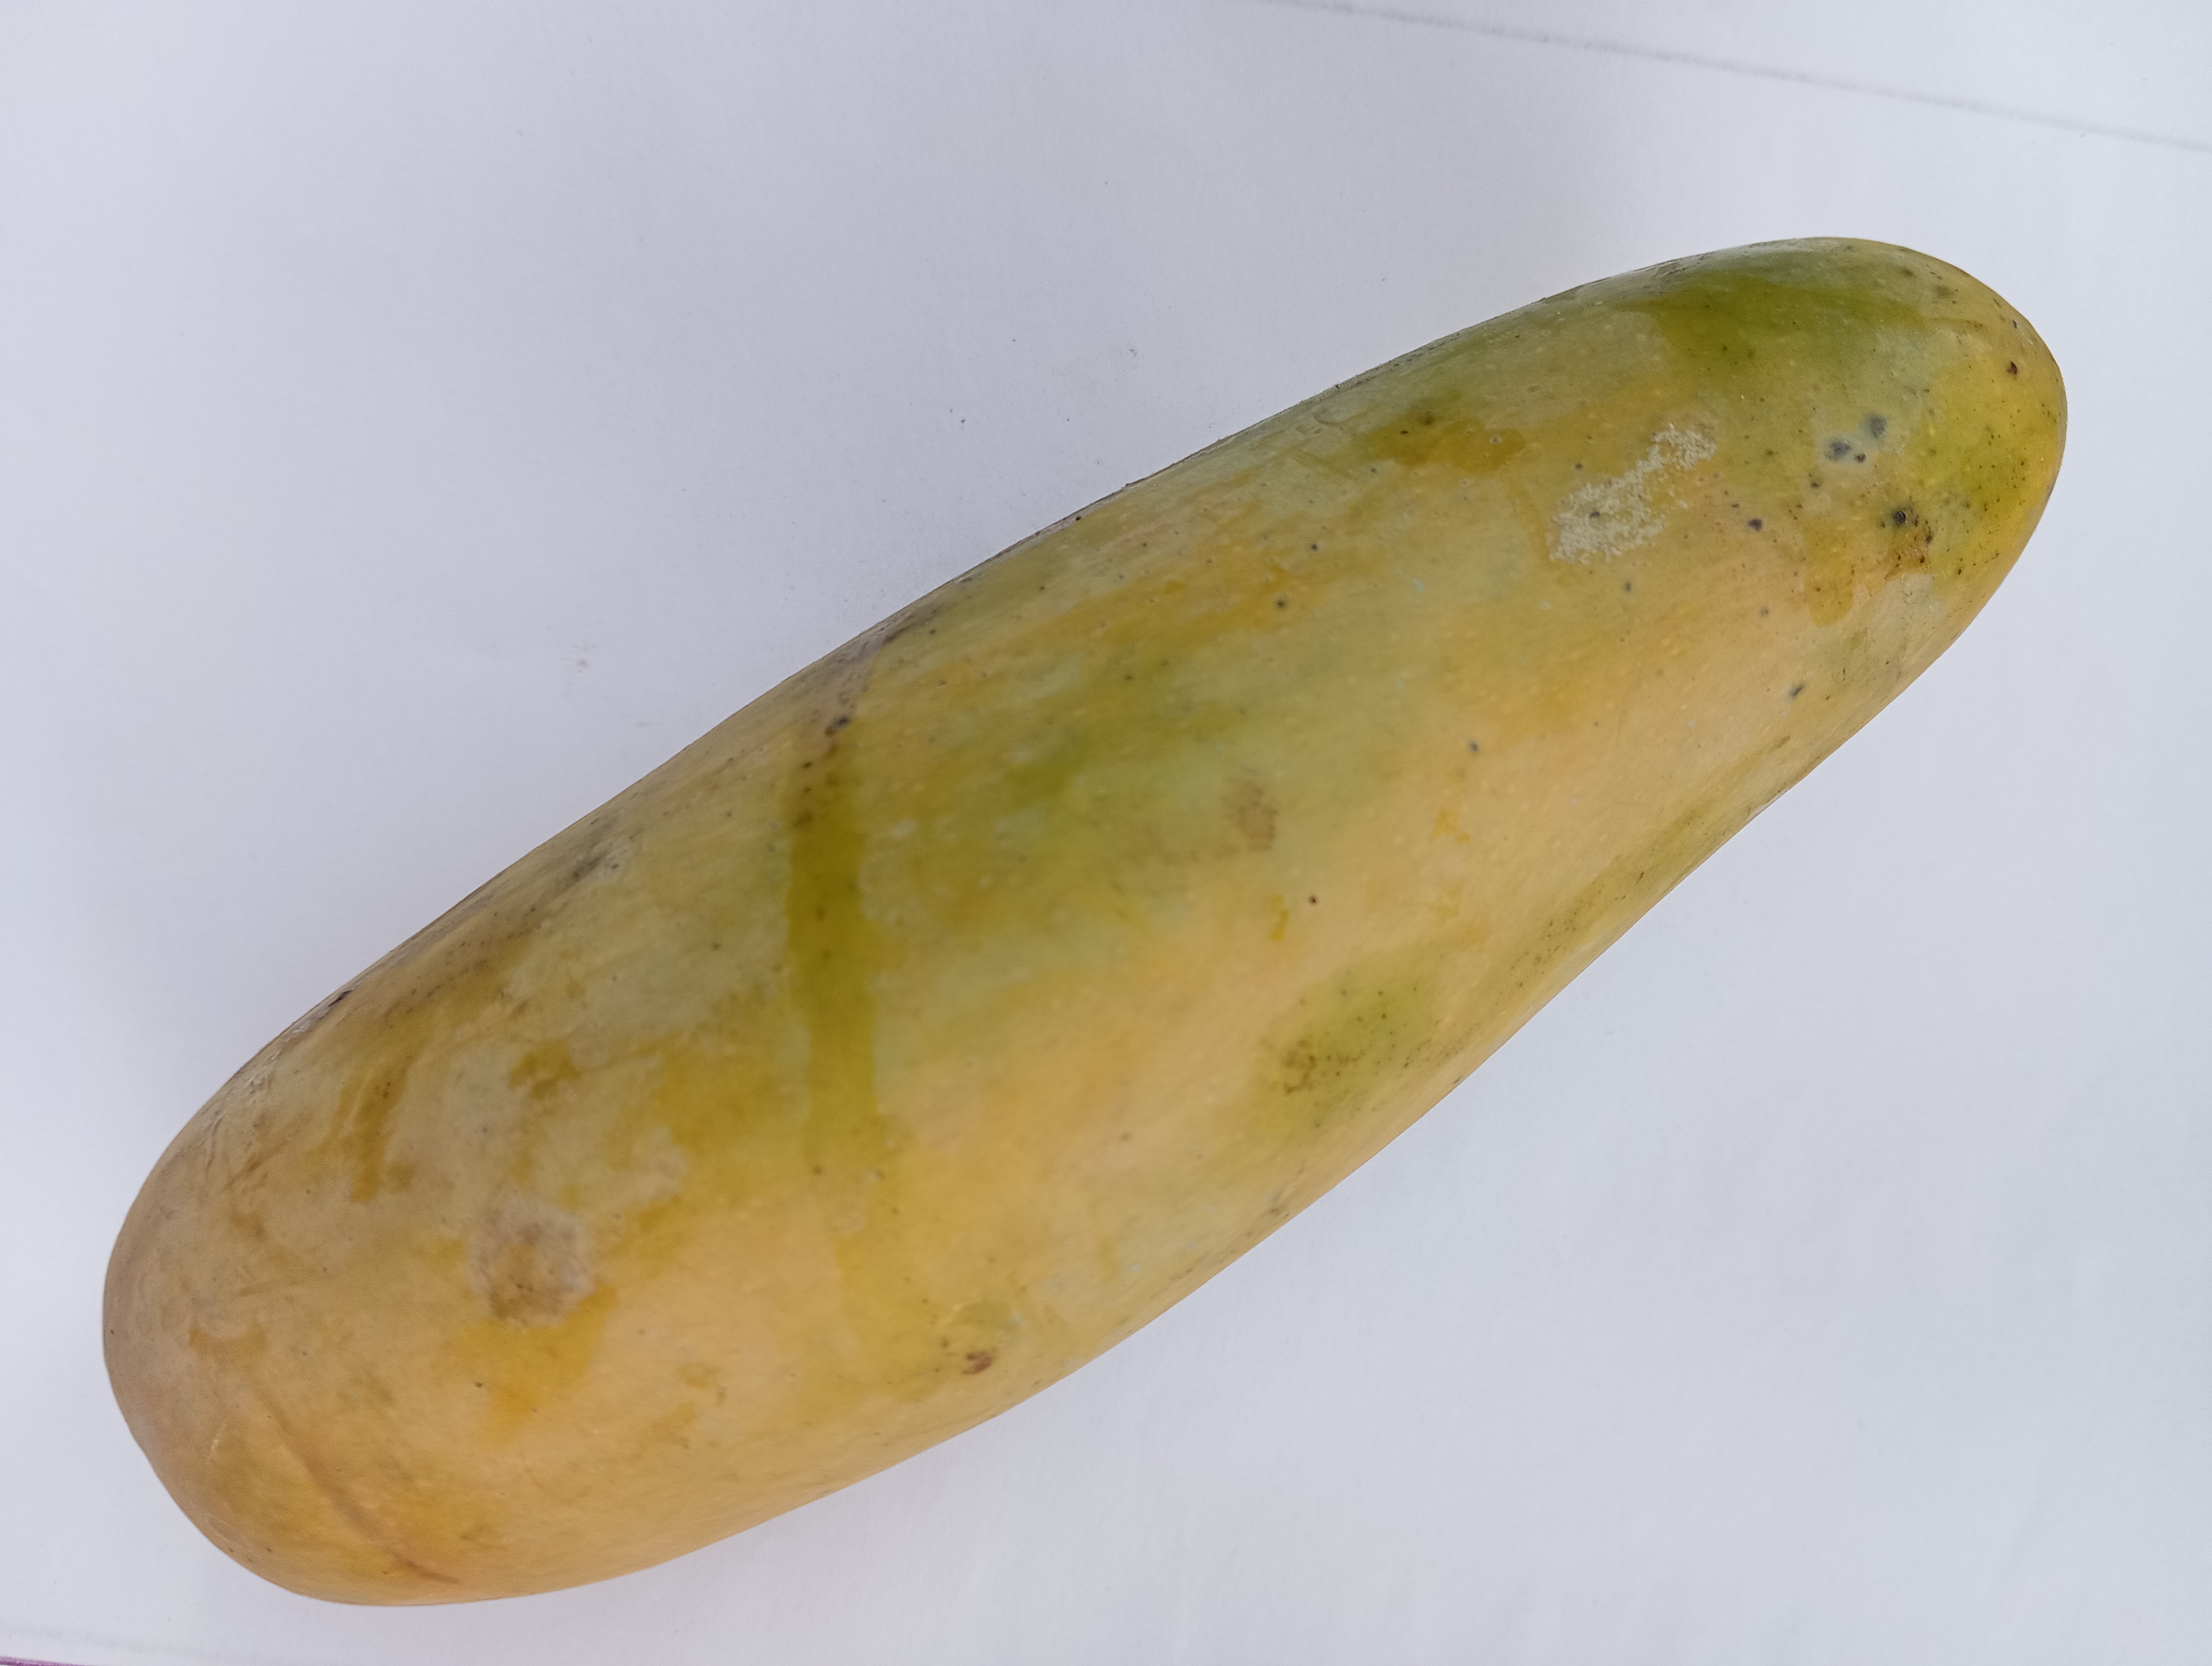
Mango variety: Banana